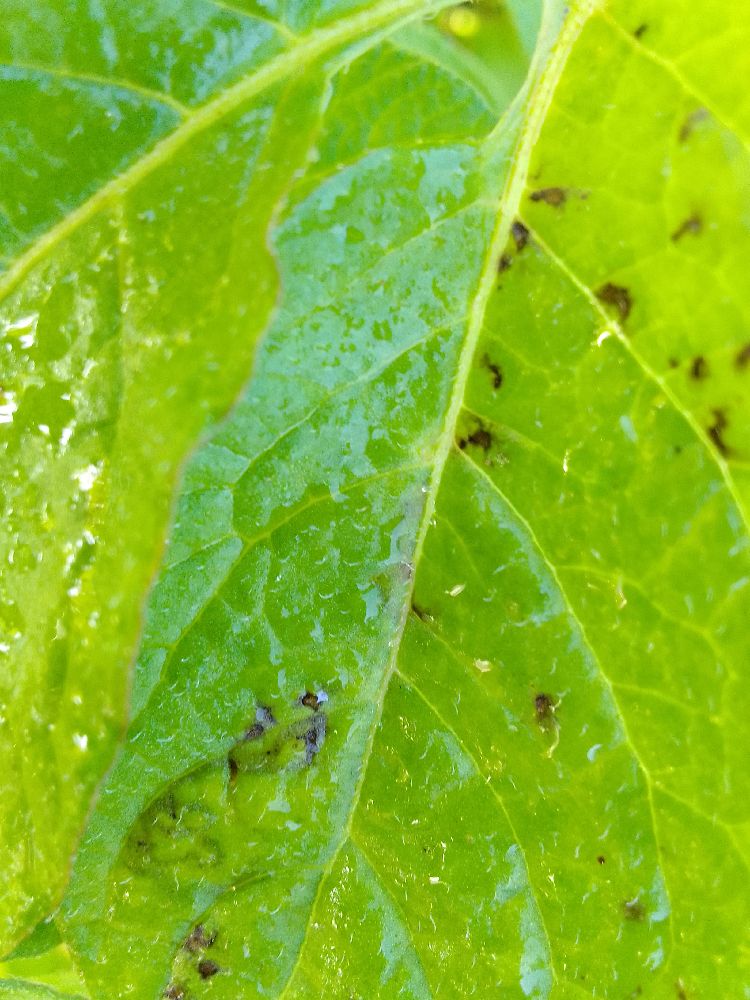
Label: Early blight